Siberian Husky

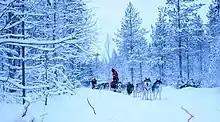
Husky sled ride in Rovaniemi, Finland

On February 3, 1925, Gunnar Kaasen was the final musher in the 1925 serum run to Nome to deliver diphtheria serum from Nenana, over 600 miles to Nome. This was a group effort by several sled dog teams and mushers, with the longest (264 miles or 422 km) and most dangerous segment of the run covered by Leonhard Seppala and his sled team lead dog Togo. The event is depicted in the 2019 film "Togo". A measure of this is also depicted in the 1995 animated film "Balto"; the name of Gunnar Kaasen's lead dog in his sled team was Balto, although unlike the real dog, Balto the character was portrayed as a wolf-dog in the film. In honor of this lead dog, a bronze statue was erected at Central Park in New York City. The plaque upon it is inscribed, Dedicated to the indomitable spirit of the sled dogs that relayed antitoxin six hundred miles over rough ice, across treacherous waters, through Arctic blizzards from Nenana to the relief of stricken Nome in the winter of 1925. Endurance · Fidelity · Intelligence